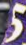
Number: 5